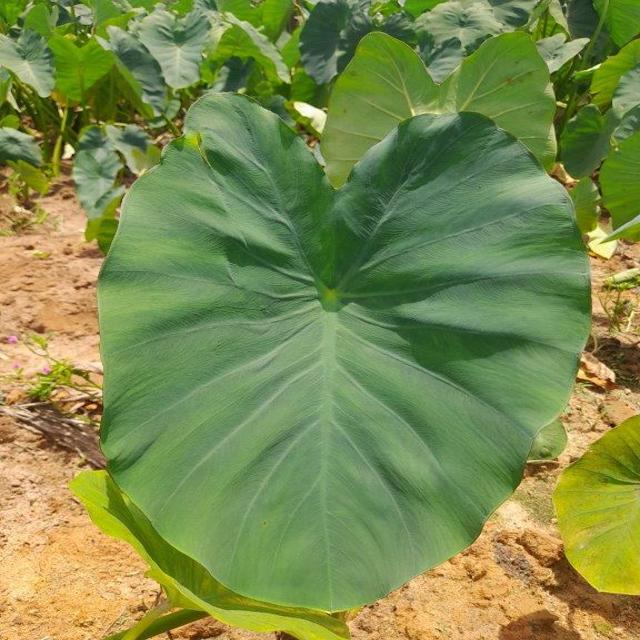
Label: Healthy